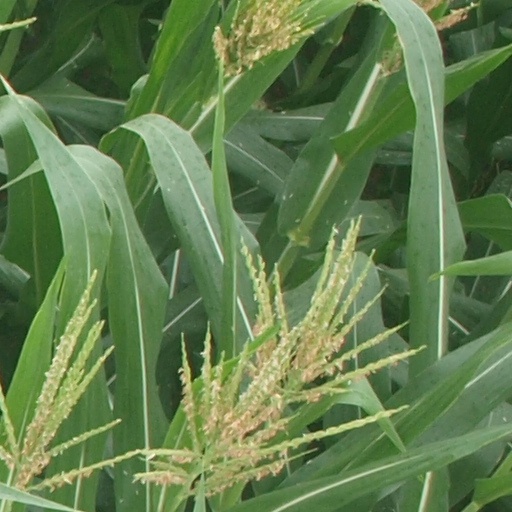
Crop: maize; corn